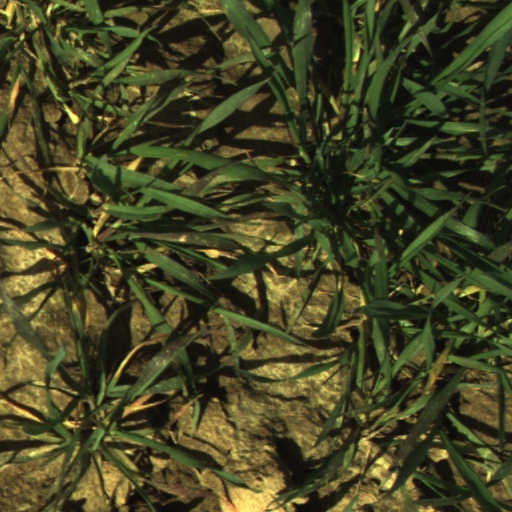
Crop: wheat